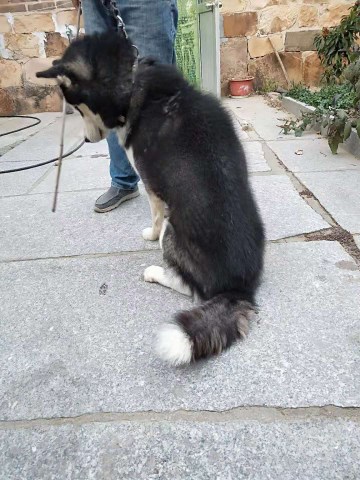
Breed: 1160-n000003-Siberian_husky